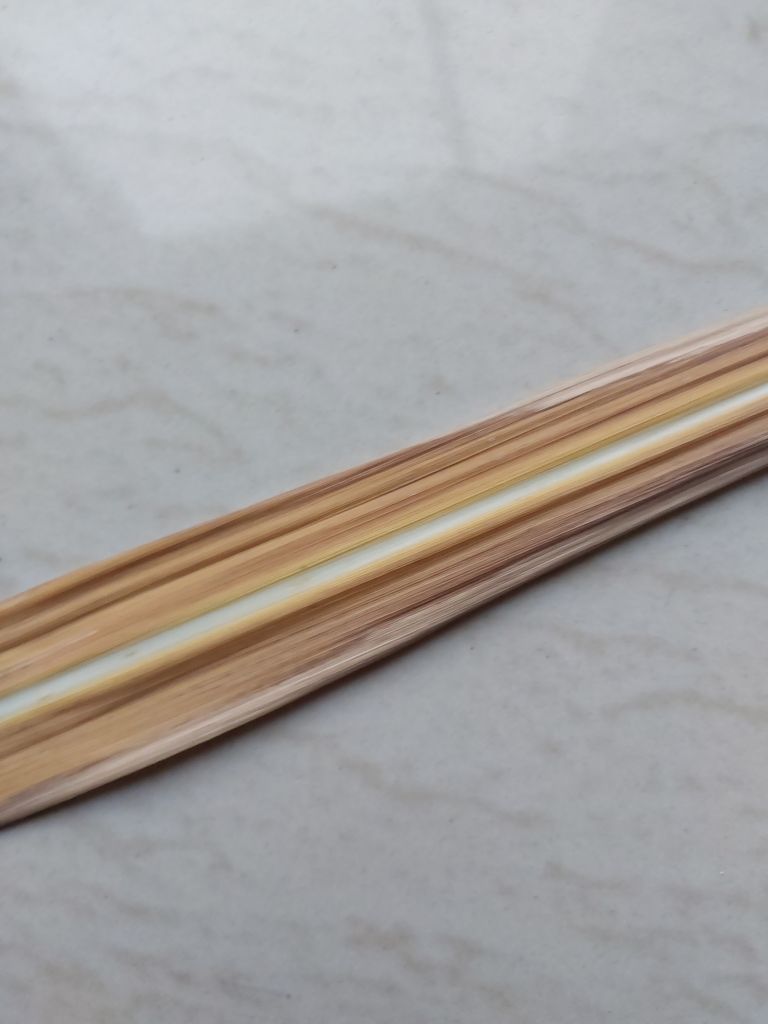
Label: Dried